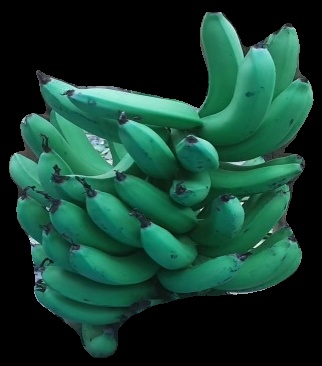
Variety: pachbale
Grade: grade3